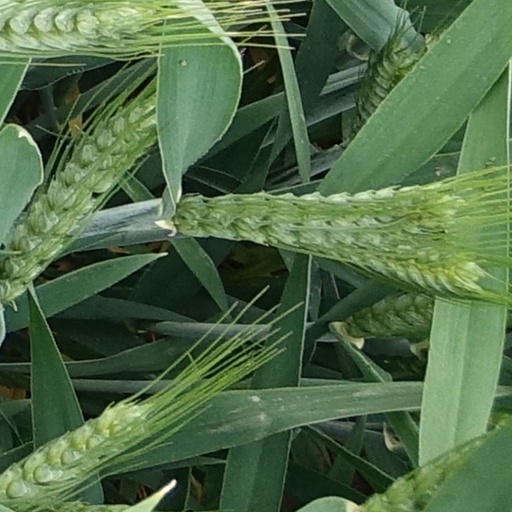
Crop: wheat